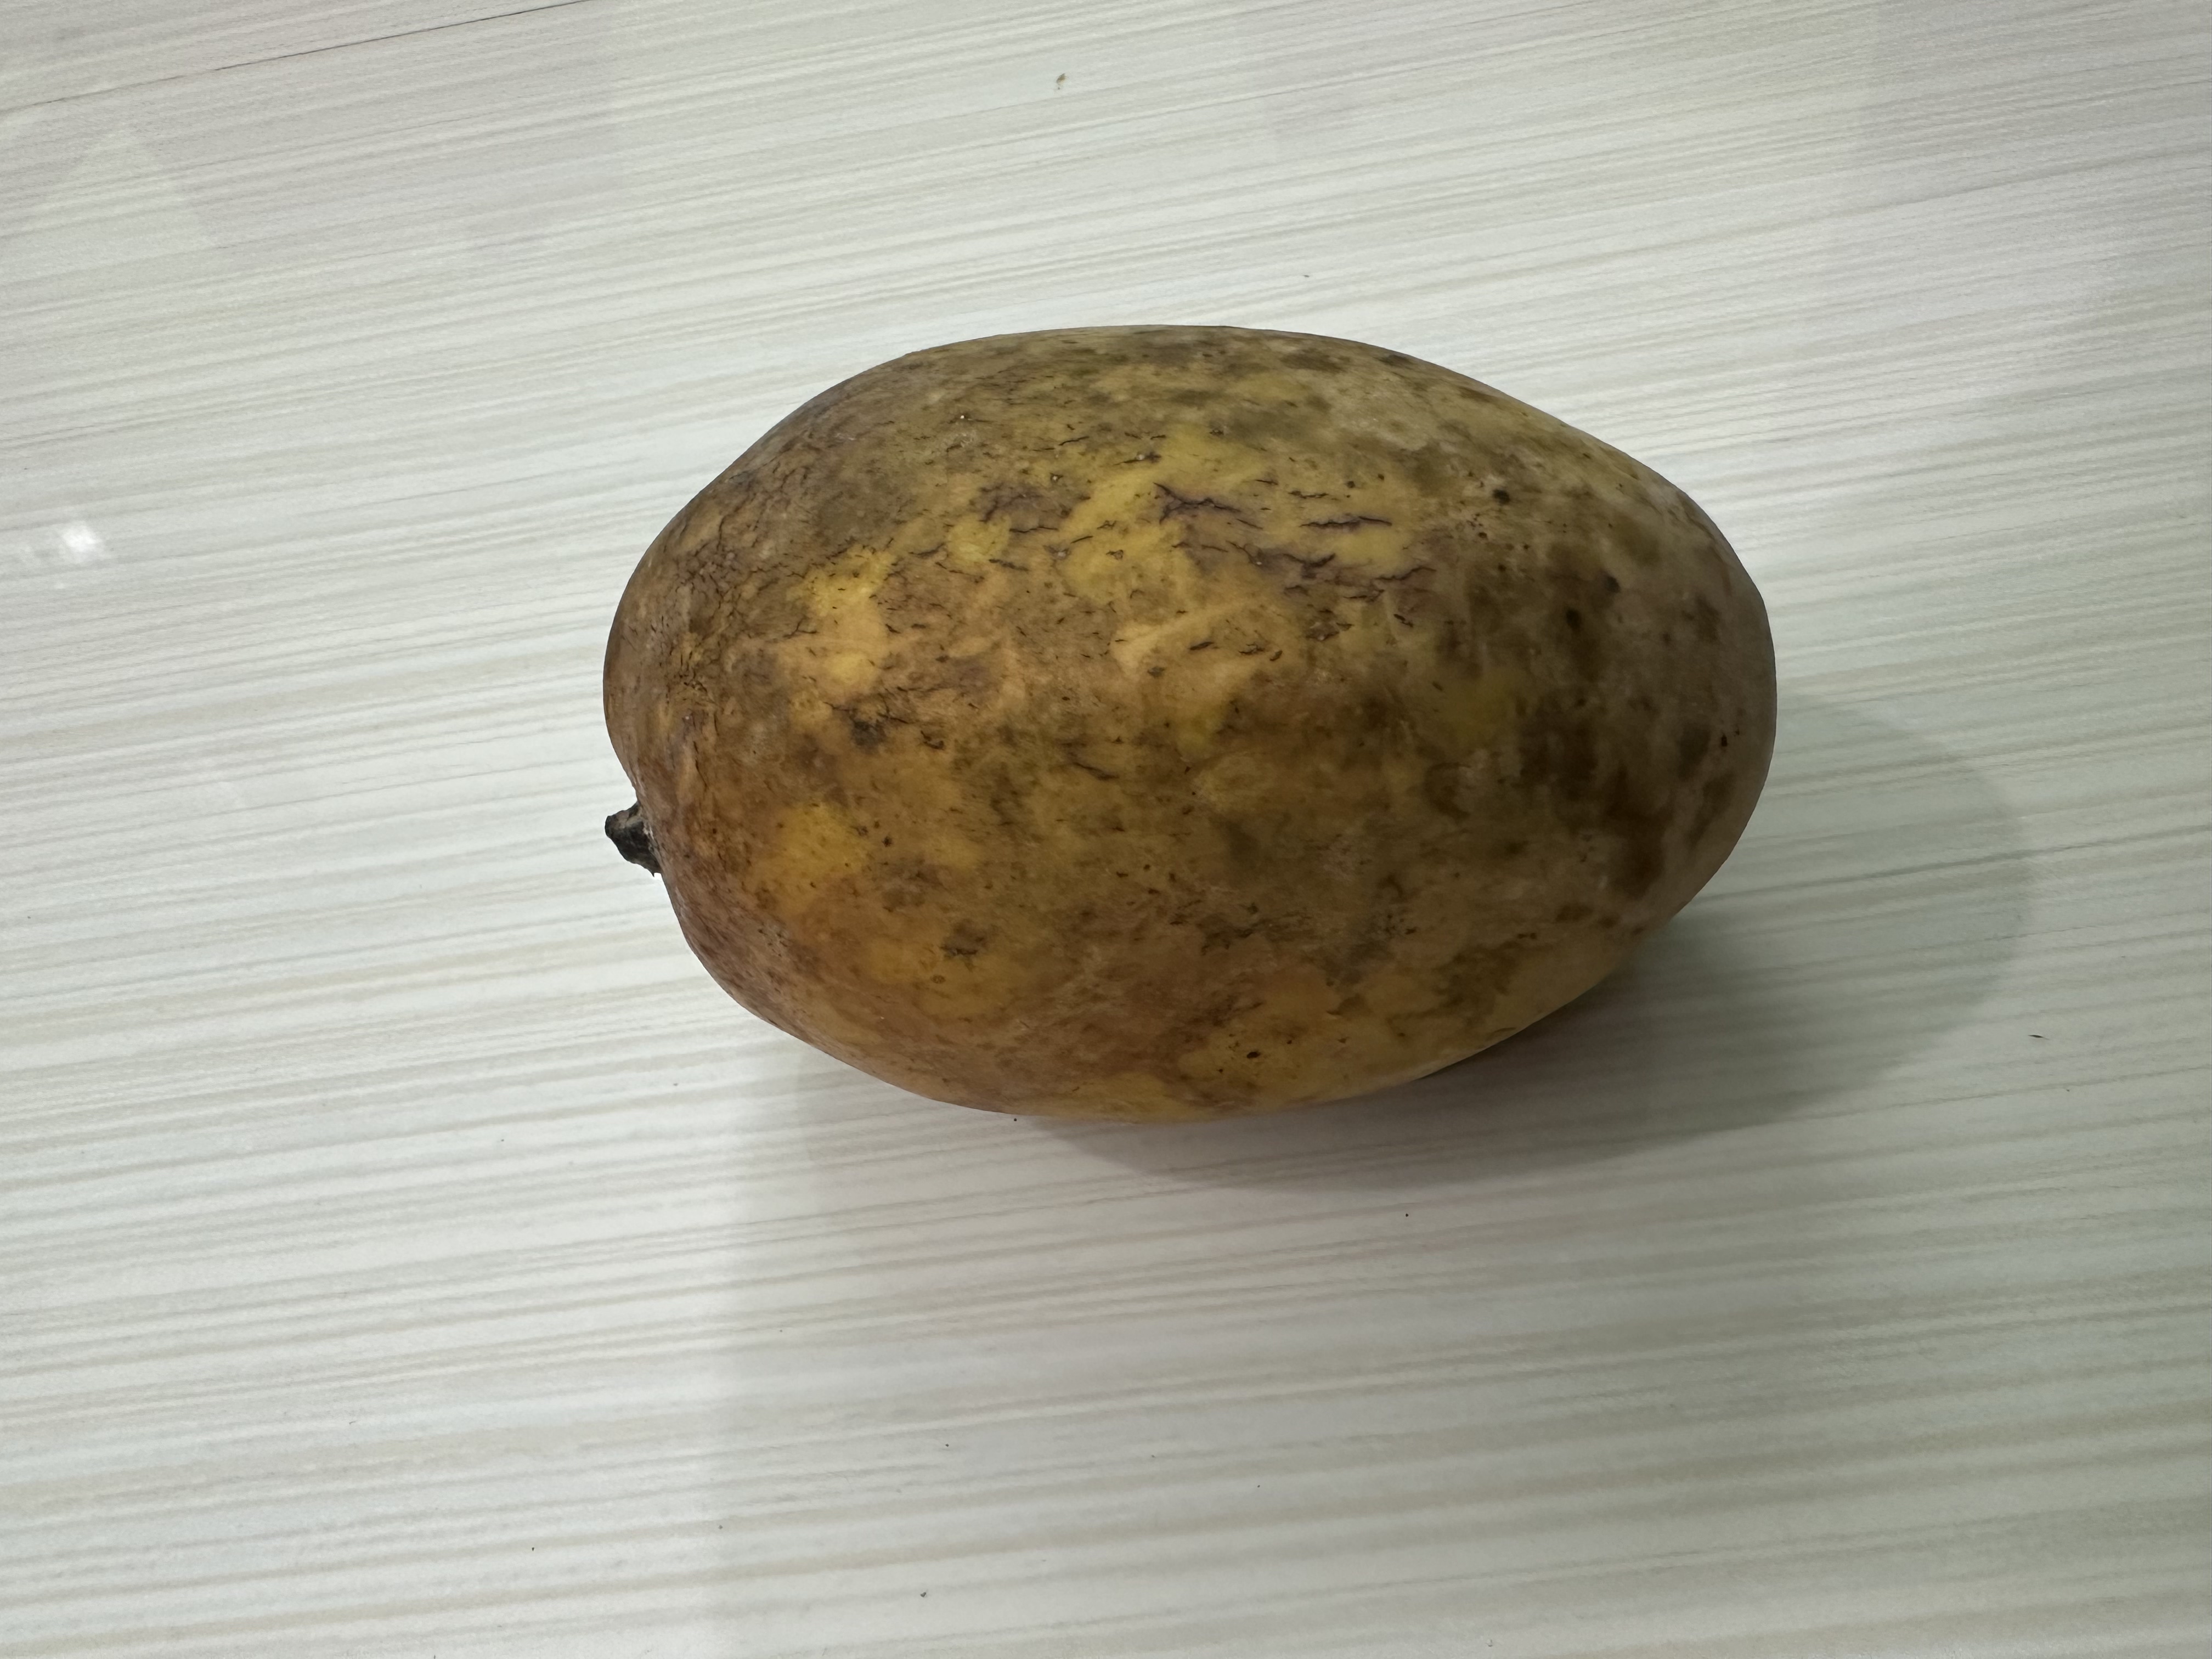
Mango variety: Bari-7